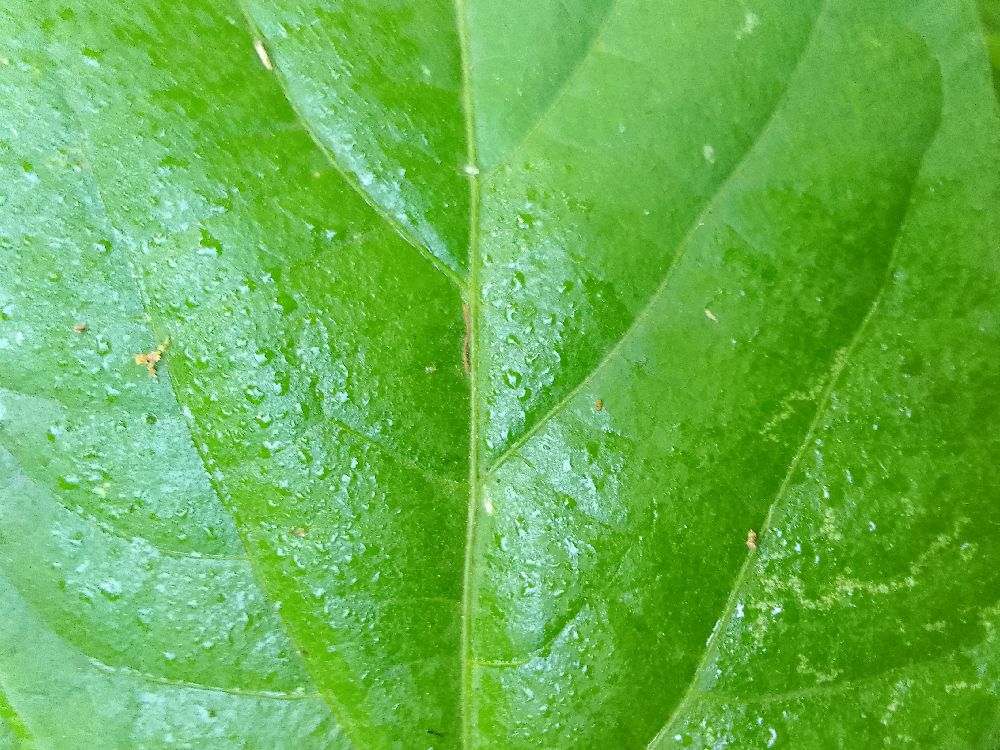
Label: healthy